Renault Juvaquatre

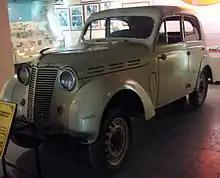
Four-door Juvaquatre, used during the Tet Offensive

Juvaquatre production formally restarted in 1946, with Renault now owned and controlled by the French government. There was no sign of the two-door saloon/sedan "coach" bodied car, the Juvaquatres all now featuring four doors. There was very little to distinguish the first post-war Juvaquatres from the four-door saloon/sedan "berline" bodied version launched in 1939, but from the back there was now an opening hatch (boot/trunk lid) so that it was no longer necessary to clamber over two sets of seats in the passenger cabin in order to access the luggage compartment. The postwar Juvaquatres were produced during years of acute economic stringency, and were almost all earmarked for export.